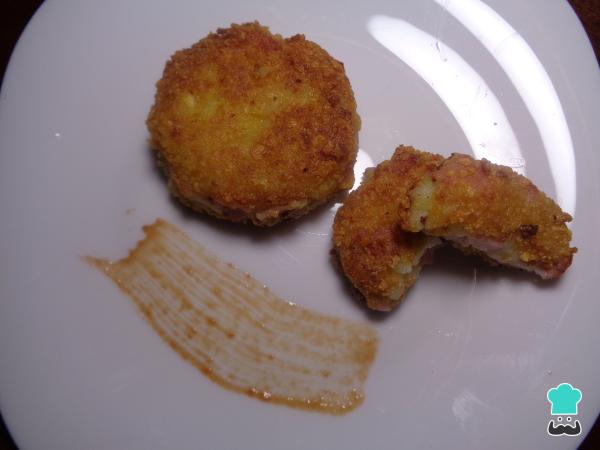
Colocamos las croquetas de jamón, queso y papa en en papel absorbente para quitar el exceso de grasa y ¡LISTO! Podemos disfrutarlas con un poco de salsa de chipotle o con verduras al vapor porque quedan estupendas. ¡Buen provecho!